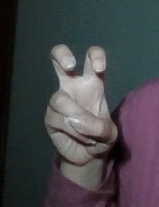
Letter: toot